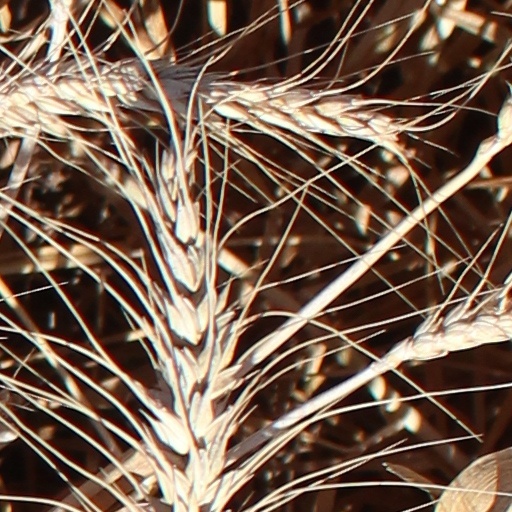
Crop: wheat